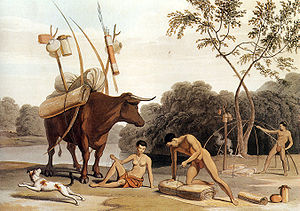
Afrikas historie / Fra 500 til 1800 / Sydlige Afrika / Khoisanere og afrikaanere
Khoikhoifolket river sin hytter som forberedelse til at flytte til nye græsningsmarker, Akvatinteætsning af Samuel Daniell (1805).
Afrikas historie begynder med kontinentets forhistorie og fremkomsten af de tidligste mennesker, Homo sapiens, i østlige Afrika og fortsætter ind i nutiden med en opsplitning i en mangfoldighed af politisk udviklede stater. En del tidlige beviser på landbrug i Afrika er dateret til 16.000 f.Kr., og metalfremstilling kendes fra omkring 4.000 f.Kr. Den dokumenterede historie af tidlig civilisation opstod i oldtidens Egypten og senere i Nubien, området Maghreb i nordvestlige Afrika, og Afrikas horn i østlige Afrika. I løbet af middelalderen spredte islam sig fra Arabien gennem regionen, krydsede Maghreb og Sahel. Et markant center for muslimsk kultur var Timbuktu. En del betydelige førkoloniale stater og samfund i Afrika var blandt andet Nokkulturen, Maliriget, Ashantiriget, kongedømmet Mapungubwe, kongeriget Sine, kongeriget Saloum, Baolriget, kongeriget Zimbabwe, Kongoriget, oldtidens Karthago, Numidien, Mauretanien, kongeriget Aksum, Ajuuraan-staten og Adal-sultanatet.